2016 Utah Democratic presidential caucuses

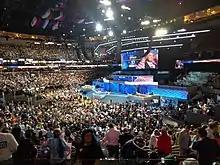
Utah delegation participates in the roll call vote at the 2016 Democratic National Convention

Sanders defeated Clinton by a landslide margin in Utah's caucus, winning almost 80 percent of the vote to Clinton's 20 percent. Sanders had held several rallies in Utah and spent $300,000 on TV advertising ahead of the state's caucuses, as well as those in Idaho and Arizona that were held on the same day. Though Clinton had been endorsed by some of the most prominent Democrats in Utah, such as then-Mayor of Salt Lake County Ben McAdams, she did not compete in the state as much as Sanders did. Turnout in the Utah caucus was unusually high, with some caucus sites needing to print extra ballots after running out multiple times. Sanders' victory in Utah was seen as part of a trend in which he tended to do better in whiter states and in those that held caucuses rather than primaries.